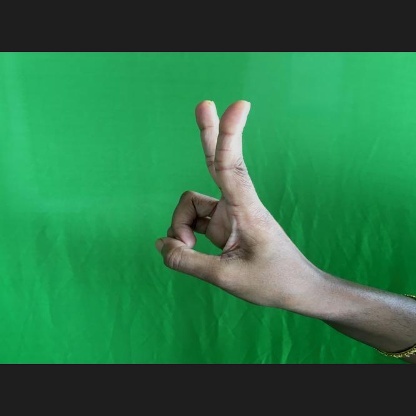
Mudra: Katrimukha